Estelle de Barescut

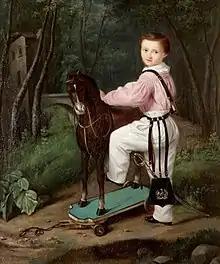
"Portrait d'enfant au cheval de bois", 1843, oil on canvas

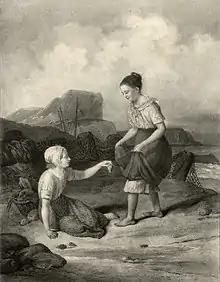
"Les Petites Pêcheuses de Dunkerque", 1833, lithographie d'après Jean-Augustin Franquelin

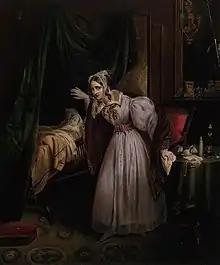
"L'Anxiété maternelle", Salon of 1834, lithographie couleur d'après Aimable Le Bot

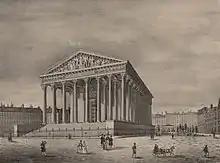
"Église de la Madeleine", 1834, lithographie d'après Wnartz

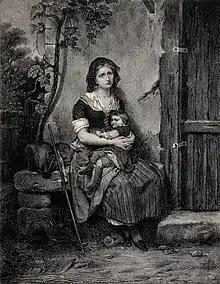
"La Veuve et le scellé", Salon of 1835, lithograph after Jean-Augustin Franquelin

Estelle de Barescut (c. 1815 – c. 1852) was a French painter and lithographer. She exhibited her lithographs at the Salon de Paris in 1834 and 1835, and her paintings from 1842 to 1851.